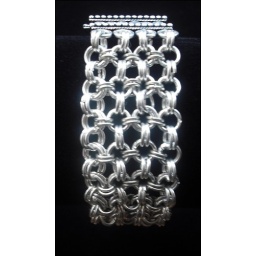
Japanese 4 in 1 weave 7 inch cuff style bracelet made with non tarnish silver plate rings